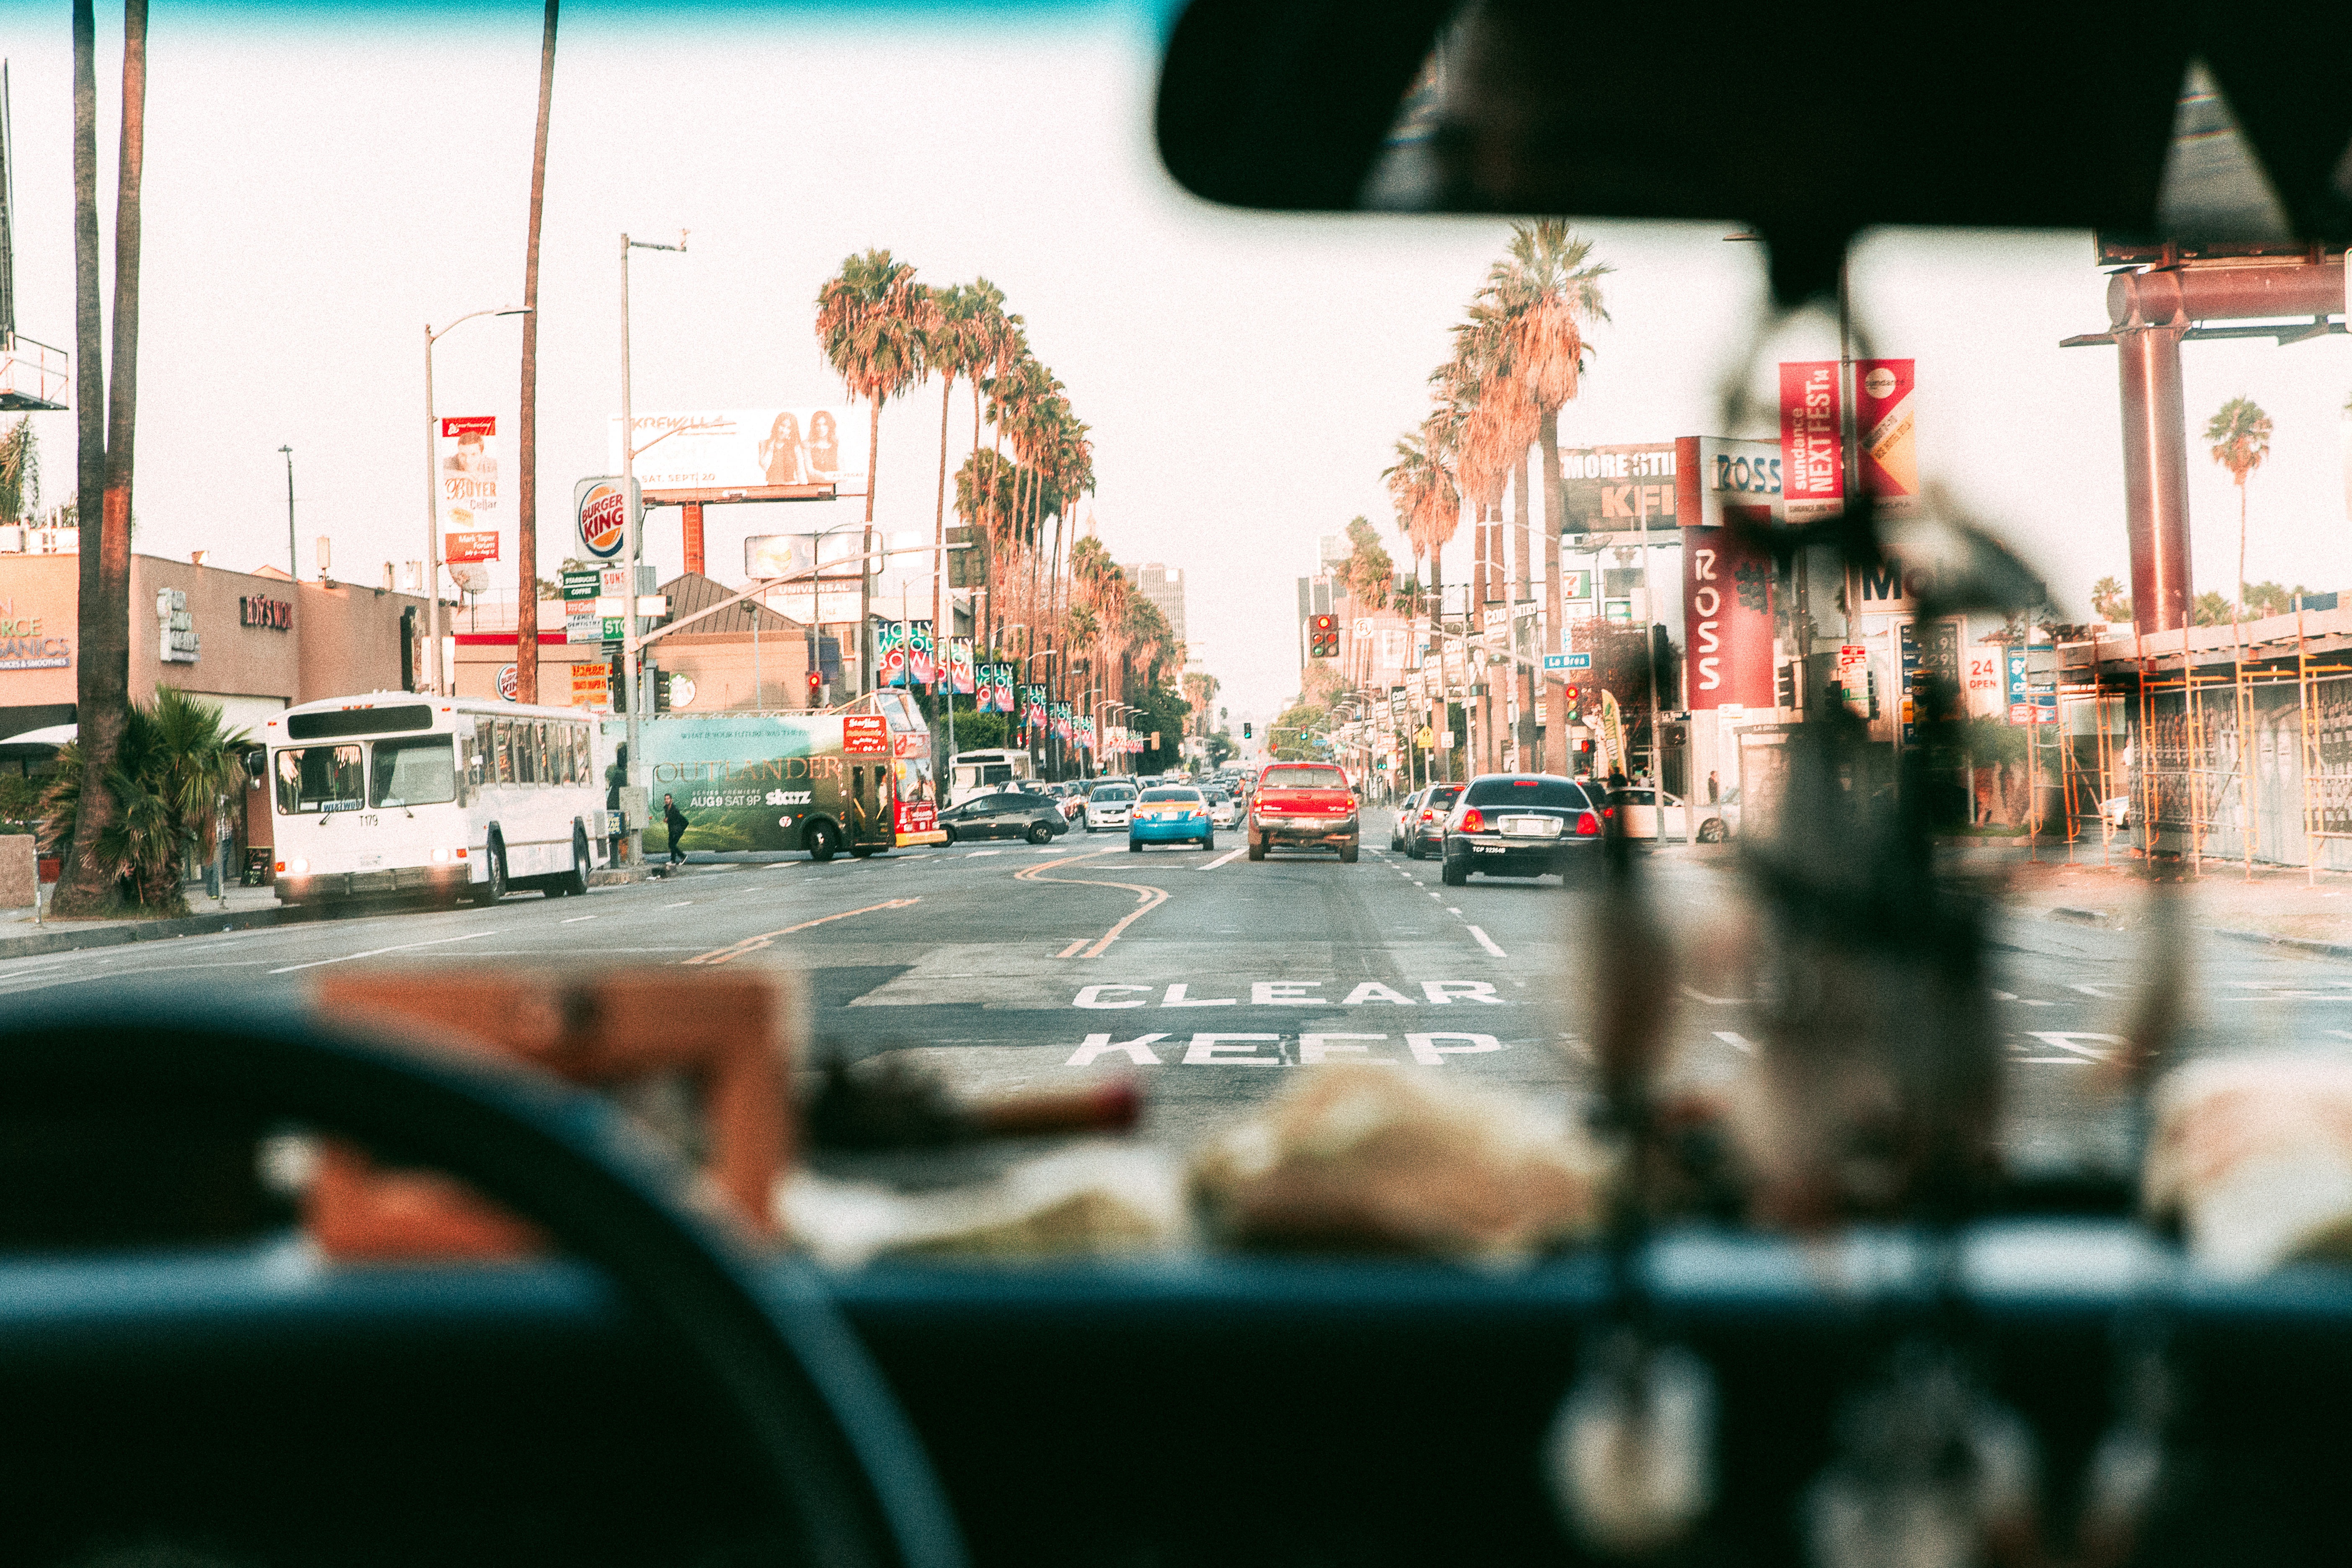
traffic, street, driving, city, crowd, downtown, streets, la, dash, cars, roads, palm trees, los angeles